Question: Please indicate a possible affordance area of the sit_on_bench that can be used for sitting
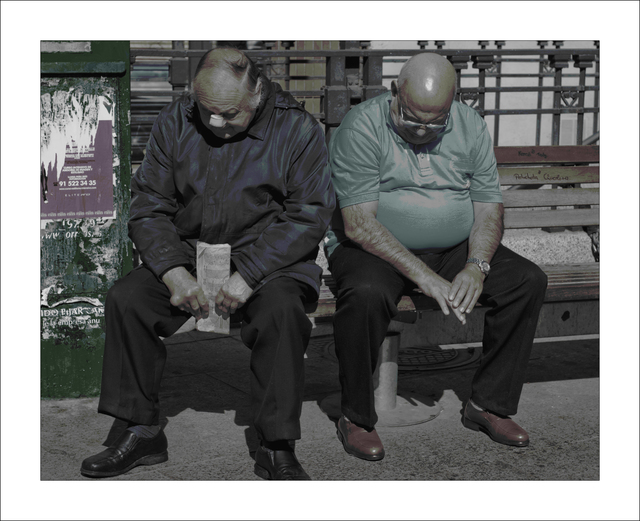
Answer: [140.227, 251.47, 596.835, 333.179]